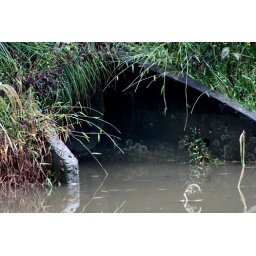
This is the cement pipe which lets the water flow out under the road and into the drain system for the water run off.